December 17–22, 2012 North American blizzard

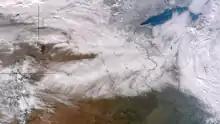
Snowfall over the Midwest on December 21

On December 17, an upper-level shortwave and associated trough made landfall along the coast of the Pacific Northwest. The system initially moved towards the southeast, strengthening over the Rocky Mountains. This led to the development and formation of a surface low over eastern Colorado early on December 19. The low began to curve towards the northeast, and its barometric pressure began to deepen. The low attained its lowest pressure at 1800 UTC on December 20 over northern Illinois. However, the system became occluded, and as such moved quickly to the northeast, where it weakened and subsequently dissipated over southern Ontario late on December 21. Another low pressure area formed in the vicinity of the previous low over the East Coast of the United States, which quickly moved north across the coast, bringing heavy snowfalls to the region. The low later exited the continental United States on December 22. During the next several days, the winter storm drifted northeastward, and eventually to the south of Greenland, before finally being absorbed by another more powerful extratropical cyclone just south of Iceland, on December 29.